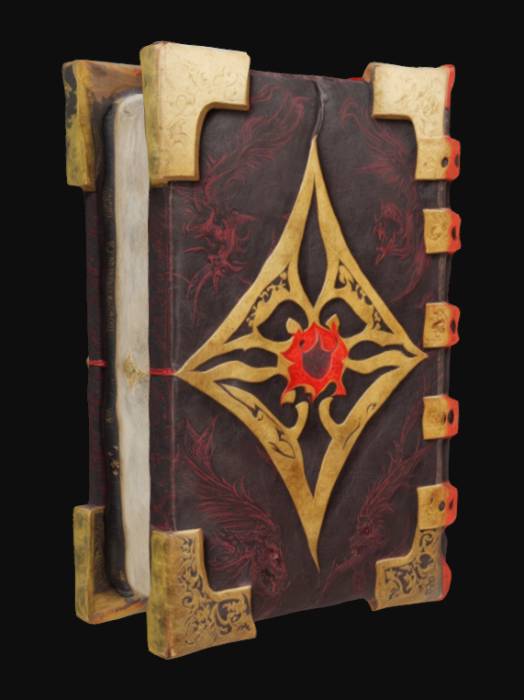
미적 점수 (1~10점): 3